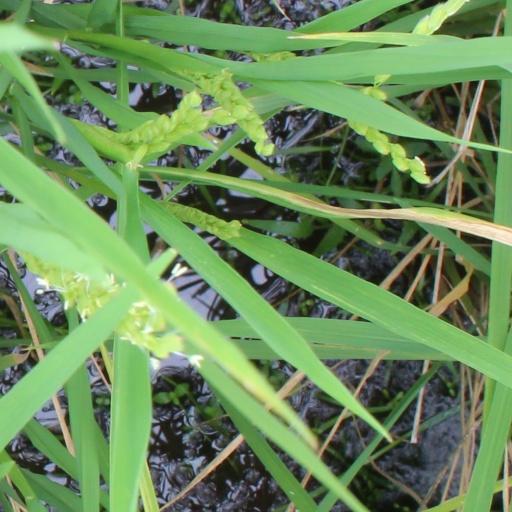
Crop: rice